Sabine Breitwieser

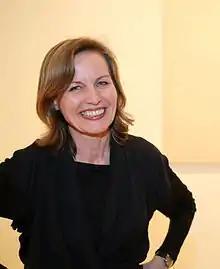
Sabine Breitwieser (2015)

Sabine Breitwieser (born April 6, 1962 in Wels, Austria) is an Austrian curator, art manager and publicist.